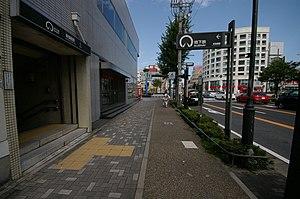
Aratama-bashi est une station du métro de Nagoya sur les lignes Meijō et Sakura-dōri dans l'arrondissement de Mizuho à Nagoya.